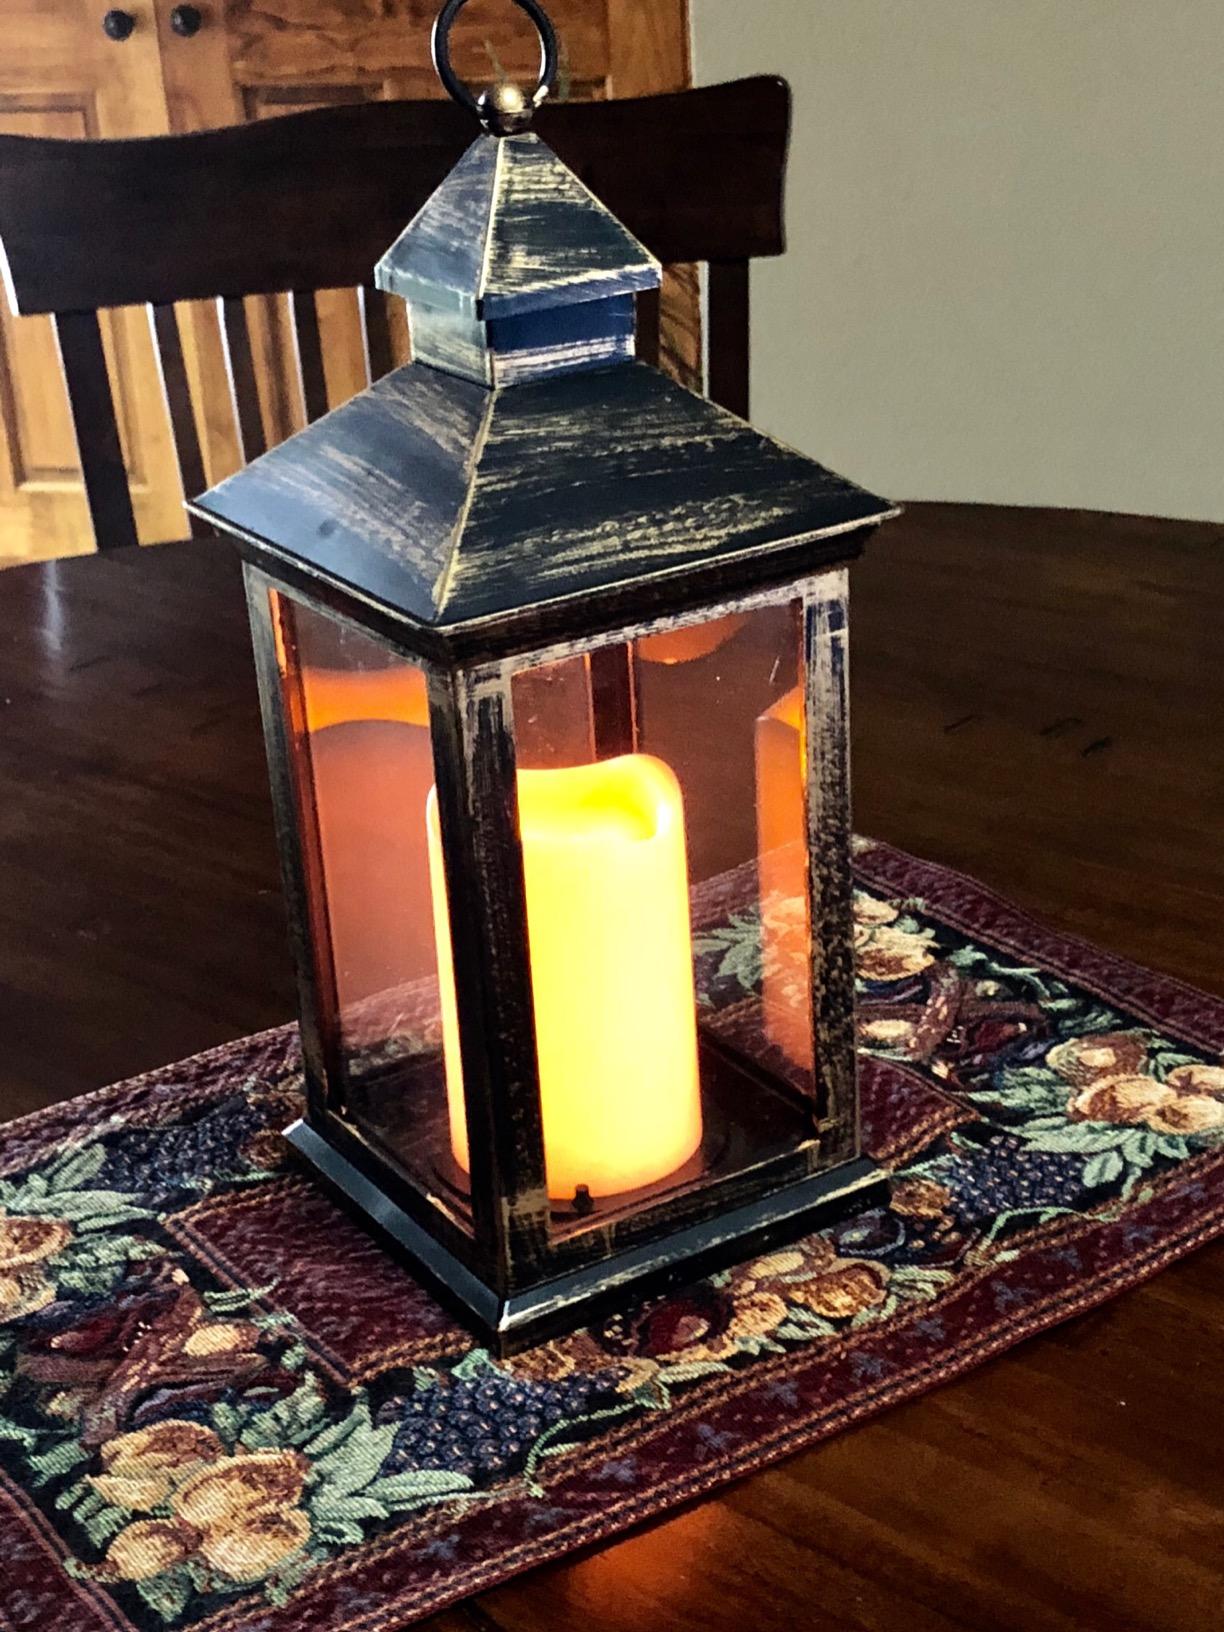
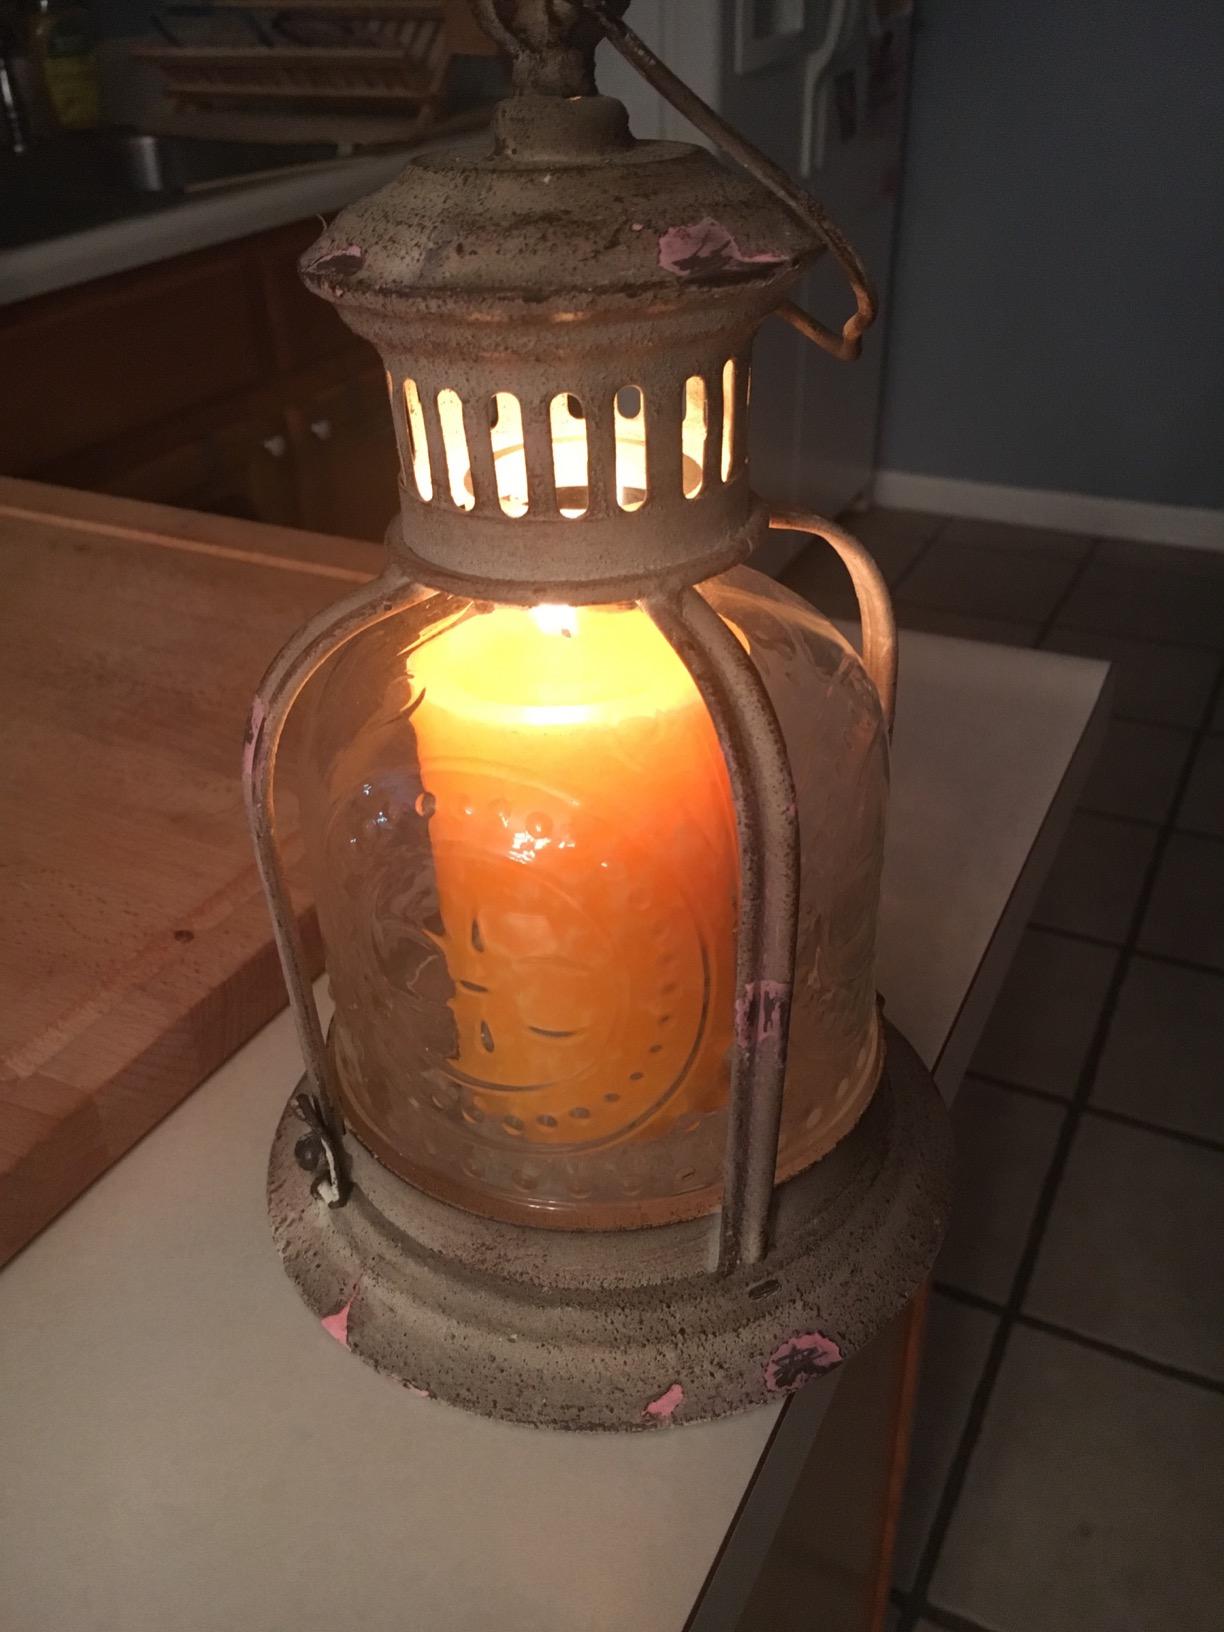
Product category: lantern
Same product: no